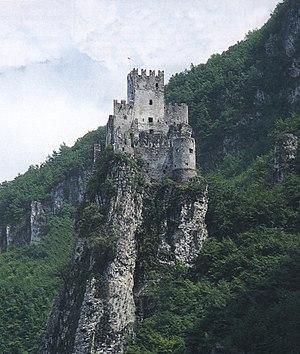
Cette liste, non exhaustive, répertorie les principaux châteaux en Italie métropolitaine et d'outre-mer. Les châteaux presents dans cette liste sont 493, sur un total de 935.